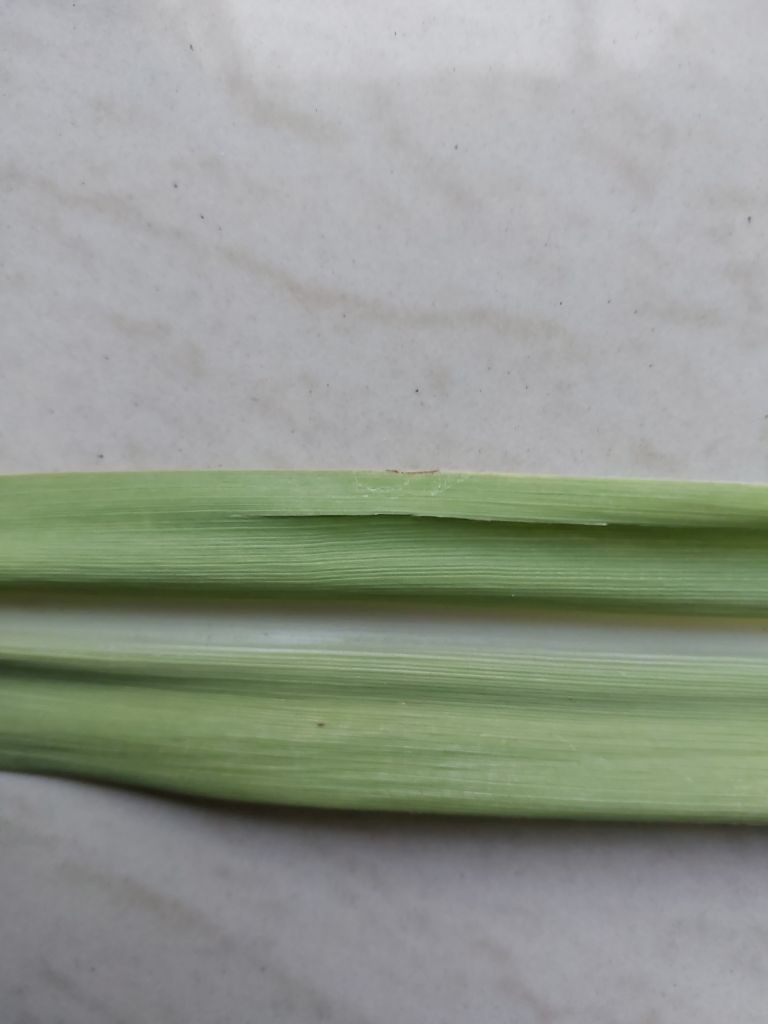
Label: Viral Disease